Sedimentation potential

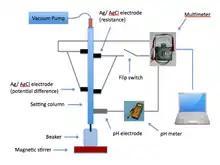
Instrumental Setup to measure Sedimentation Potential

Sedimentation potential is measured by attaching electrodes to a glass column filled with the dispersion of interest. A voltmeter is attached to measure the potential generated from the suspension. To account for different geometries of the electrode, the column is typically rotated 180 degrees while measuring the potential. This difference in potential through rotation by 180 degrees is twice the sedimentation potential. The zeta potential can be determined through measurement by sedimentation potential, as the concentration, conductivity of the suspension, density of the particle, and potential difference are known. By rotating the column 180 degrees, drift and geometry differences of the column can be ignored.